Phaius tankervilleae var. australis

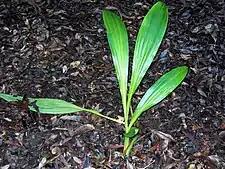
Leaves on a plant in Coffs Harbour

"Phaius tankervilleae" var. "australis" is an evergreen, terrestrial herb with fleshy, crowded pseudobulbs long and wide. There are between four and eight pleated, lance-shaped, dark green leaves long and wide, with the narrower end towards the base. Between four and sixteen fleshy flowers long and long are borne on a thick flowering stem long. The flowers are the largest of all Australian orchids and are reddish brown on the inside, white on the outside. The sepals are long, wide, the dorsal sepal angled upwards and the lateral sepals spread widely apart from each other. The petals are a similar size to the sepals. The labellum is long, wide, has three lobes and ranges in colour from yellow to bright purple. The middle lobe has wavy or crinkly edges and the side lobe sometimes form a tube shape around the column or spread widely apart from each other. Flowering occurs between September and November in Australia.